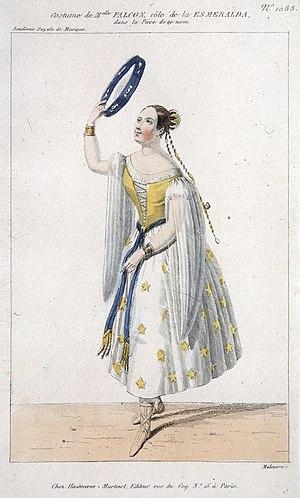
Louise-Angélique Bertin est une poétesse et compositrice française.
Marie-Cornélie Falcon est une cantatrice française, née à Paris le 28 janvier 1814 et morte le 25 février 1897.